Christine Antorini

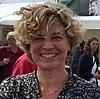
Antorini in 2017

Christine Edda Antorini (born 23 May 1965) is a Danish politician for the Social Democrats, formerly for the Socialist People's Party. From 2011 to 2015 she was the Minister of Education in the Cabinet of Helle Thorning-Schmidt. She was a member of the Folketing from 1998 to 1999 and again from 2005 to 2018.